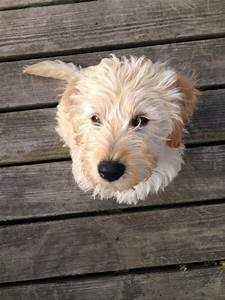
Label: cane